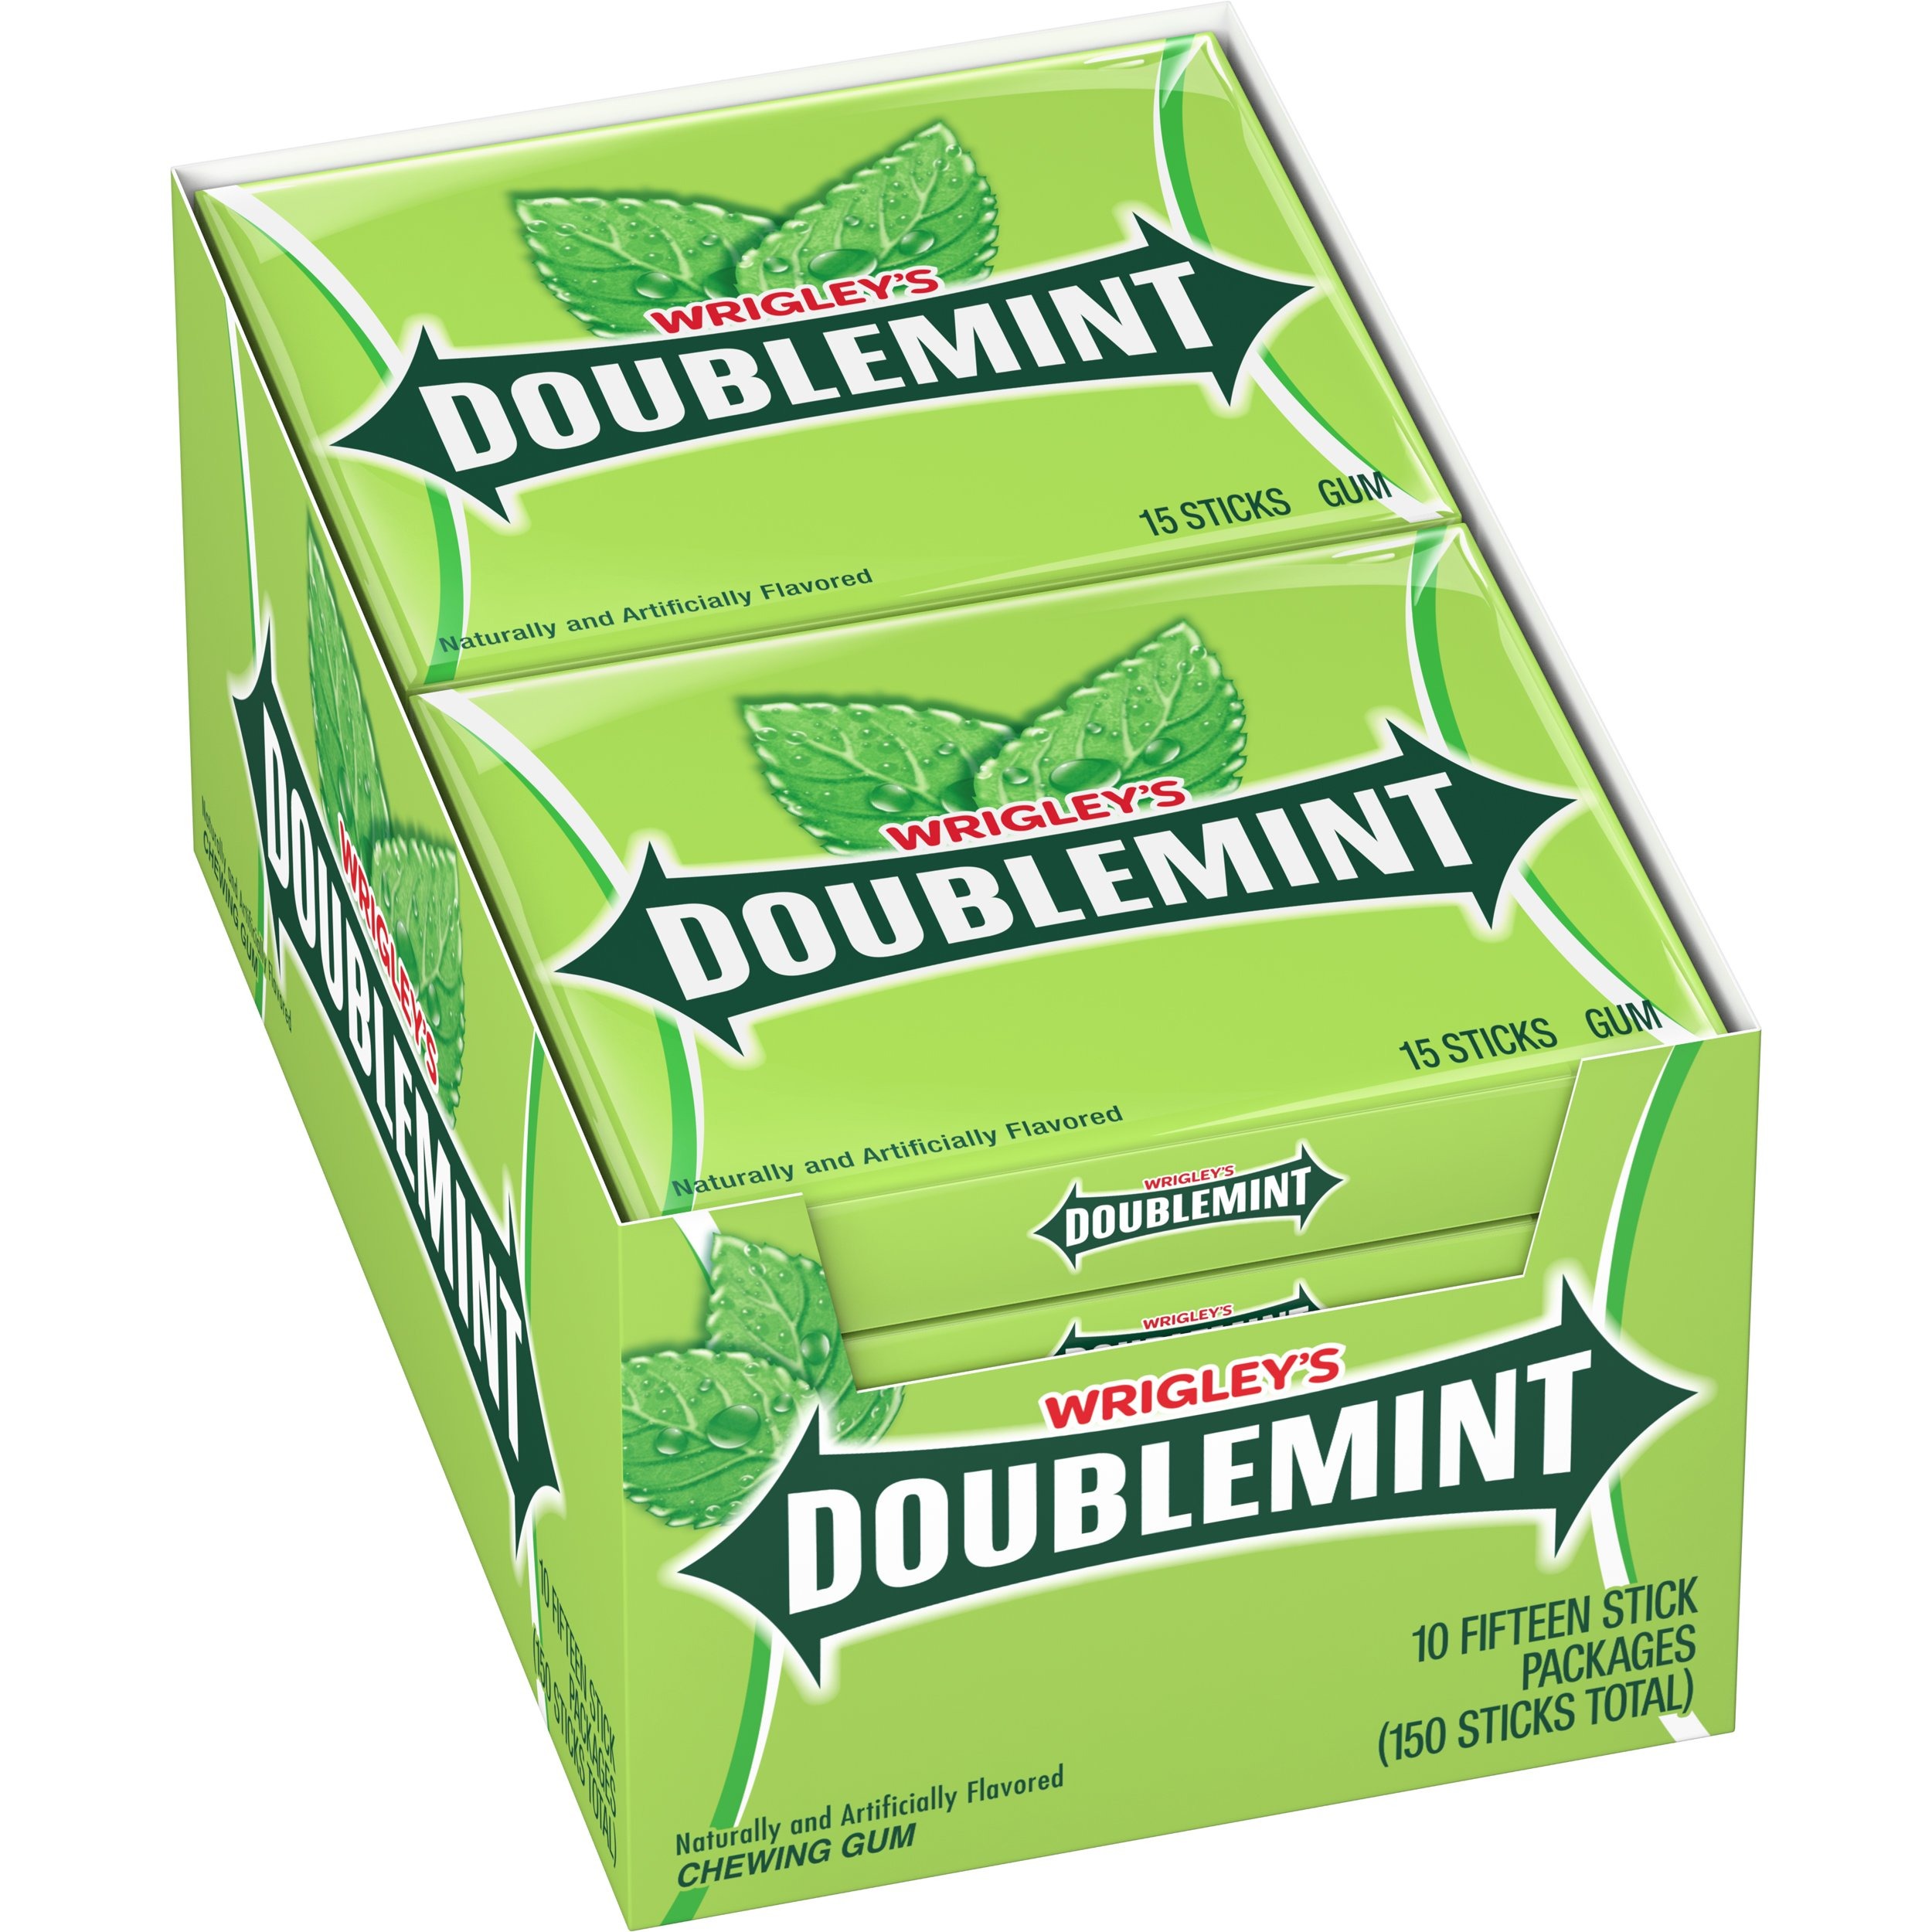
Item Name: WRIGLEY'S DOUBLEMINT Mint Gum Chewing Gum Bulk Pack, 15 Stick (Pack of 10)
Bullet Point 1: Package includes 10 single packs
Bullet Point 2: Enjoy the unique, minty flavor of Doublemint chewing gum that you can't get anywhere else
Bullet Point 3: Each pack contains easy-to-share, individually wrapped sticks of gum
Bullet Point 4: Wrigley's Doublemint gum, the original classic mint gum since 1914, has become one of the world's best-selling chewing gums
Bullet Point 5: Double Your Pleasure, Double Your Fun with Wrigley's Doublemint gum
Value: 150.0
Unit: Count

Price: 2.94